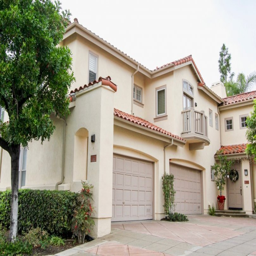
enclosed parking in the community .